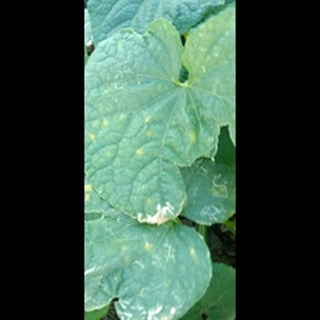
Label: diseased_cucumber